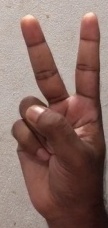
ASL sign: 2